Herschel und die Musik der Sterne

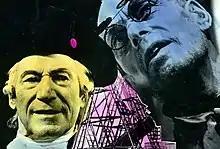

Herschel und die Musik der Sterne ("Herschel and the Music of the Stars") is a 1986 television film written, produced, and directed by Percy Adlon. Anneliese Goldman briefly reviewed the film in 1986, concluding that "The superb nuances and timing of all the performances, together with Haydn's music (in both orchestral and electronic forms) and Adlon's inventive use of video, make this "chamber piece" a treat for the eye, ear and mind."